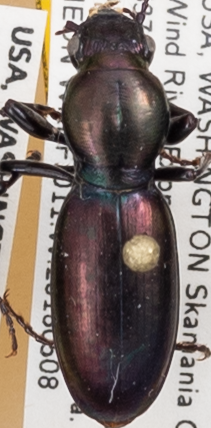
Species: Zacotus matthewsii
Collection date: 2018-05-08
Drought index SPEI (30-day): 0.008
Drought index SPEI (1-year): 0.03
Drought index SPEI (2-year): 0.71